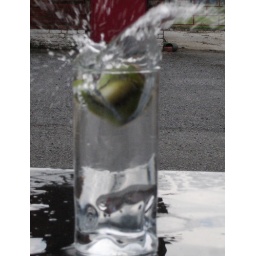
fruit die in water valt 2